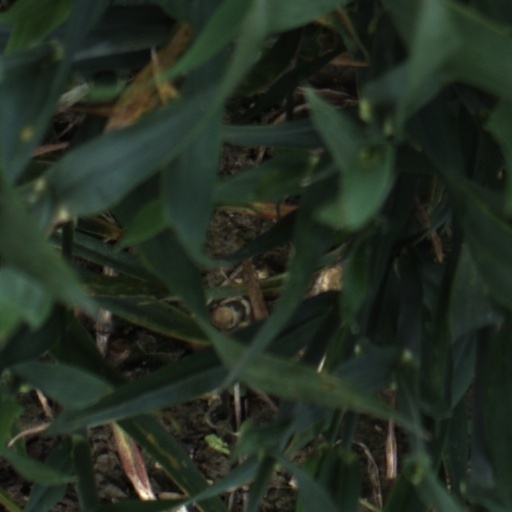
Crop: wheat